Jack Glatzer

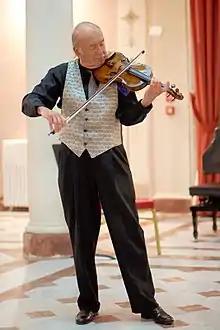
Jack Glatzer during a recital in Florence, Italy (2 October 2012).

Jacob Joseph (Jack) Glatzer is an American violinist. He has performed as a soloist in North and South America, Europe, Asia, Africa, and Australia, and has also released several acclaimed recordings. Glatzer specializes in the literature for solo violin, such as the unaccompanied works of Bach, Paganini, Bartók, and Locatelli, and calls upon his strong academic background in world history and civilization in presenting frequent lecture-recitals of the solo violin literature.